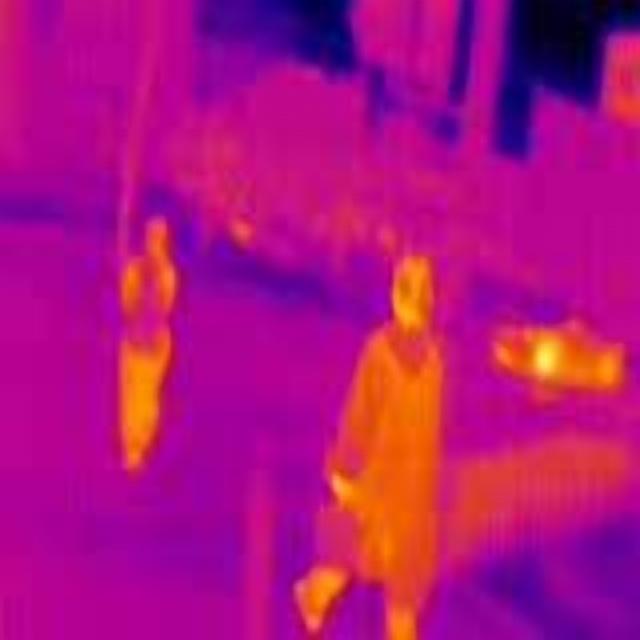
Detected objects:
label: person
label: person